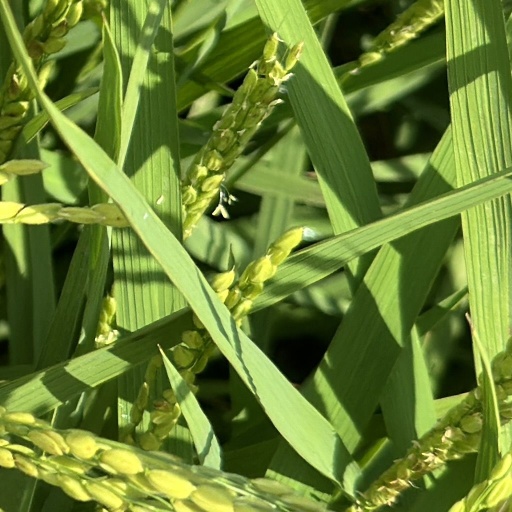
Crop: rice